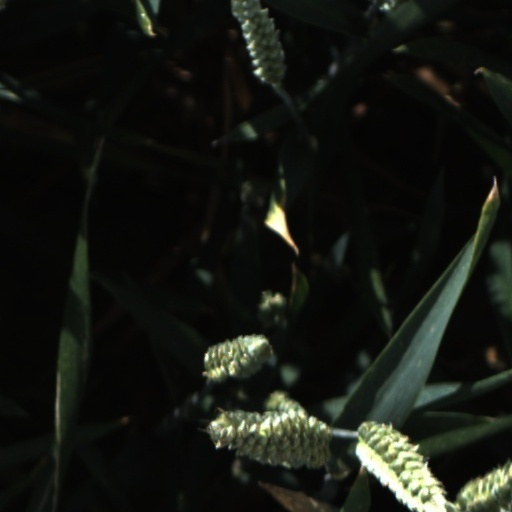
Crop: wheat